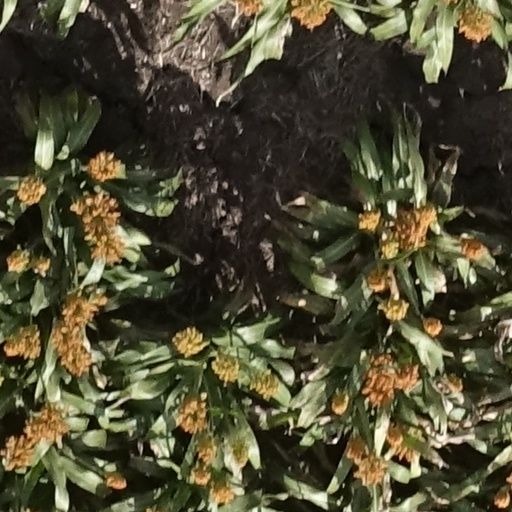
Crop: sorghum